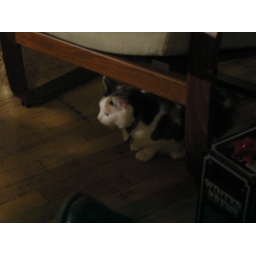
Long tailed cat under a rocking chair